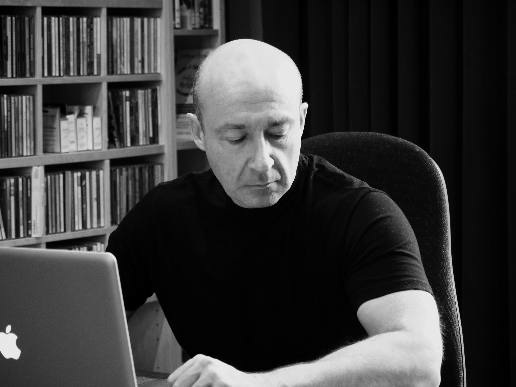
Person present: Yes